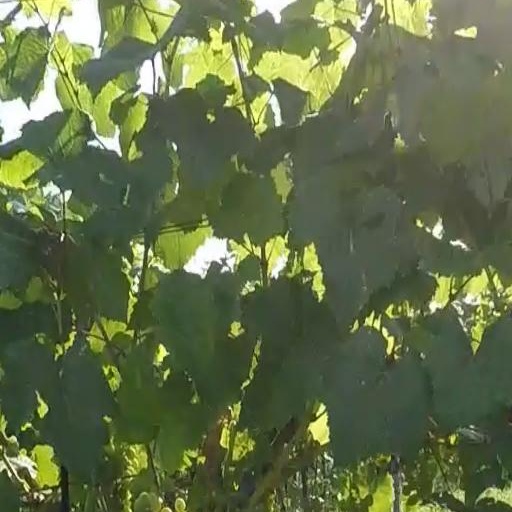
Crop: grape